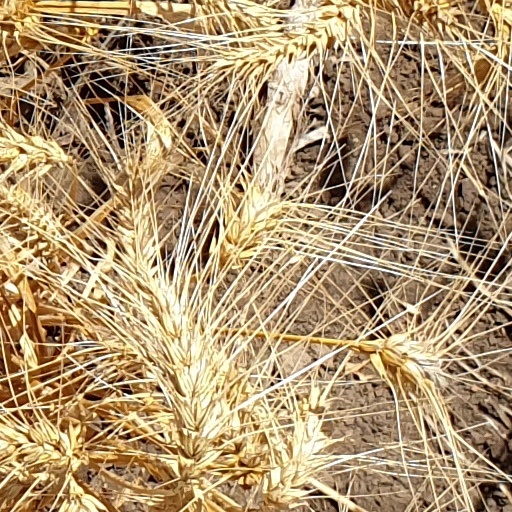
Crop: wheat